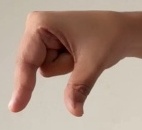
ASL sign: Q